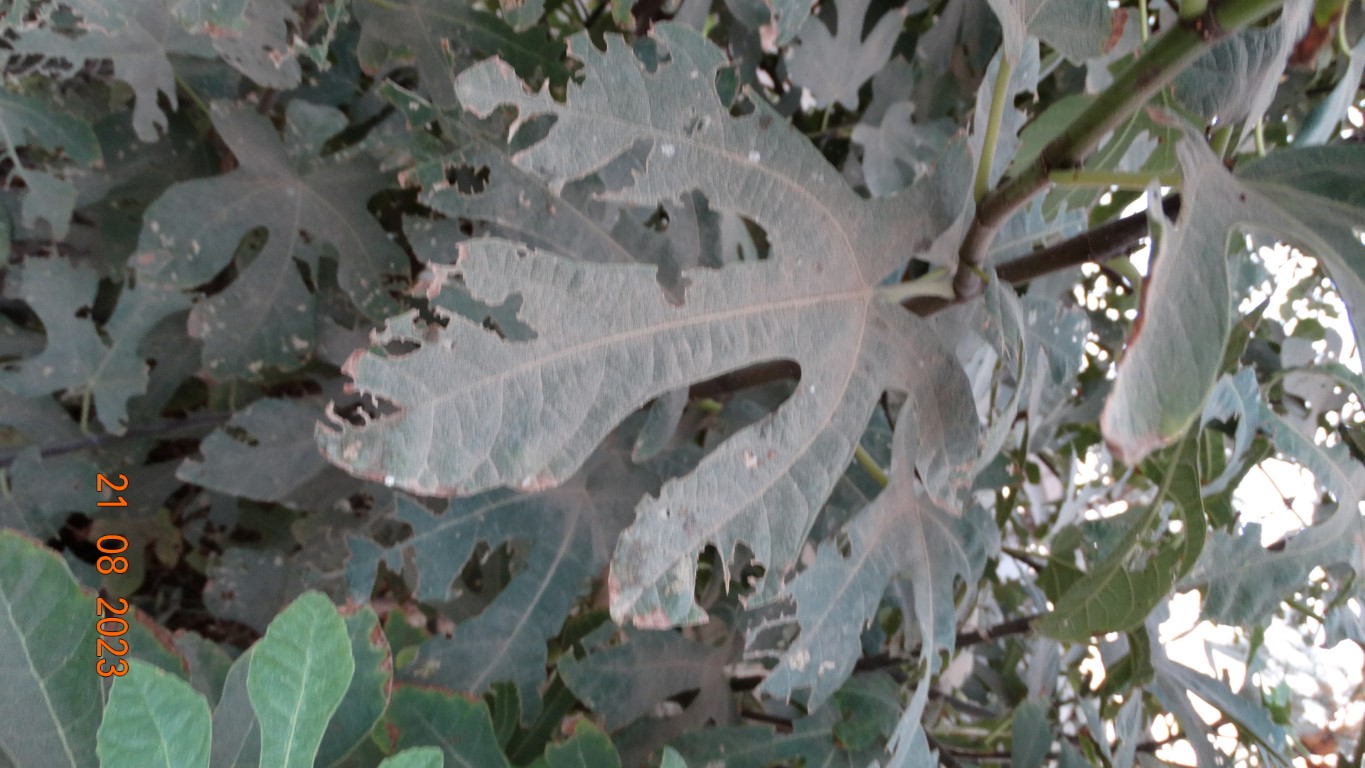
Label: infected